Stabiae

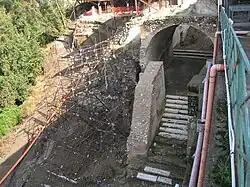
City gate of Stabiae

The settlement at Stabiae arose from as early as the 7th century BC due to the favourable climate and its strategic and commercial significance as evocatively documented by materials found in the vast necropolis discovered in 1957 on via Madonna delle Grazie, situated between Gragnano and Santa Maria la Carità. The necropolis of over 300 tombs containing imported pottery of Corinthian, Etruscan, Chalcidian and Attic origin clearly shows that the town had major commercial contacts. The necropolis, covering an area of , was used from the 7th to the end of the 3rd century BC and shows the complex population changes with the arrival of new peoples, such as the Etruscans, which opened up new contacts.